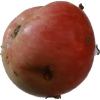
Label: Apple 10